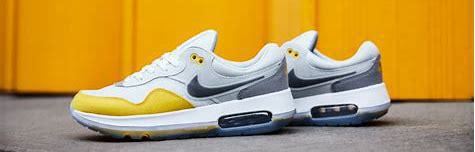
Brand: Nike
Model: Air Max Motif